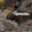
Label: skunk